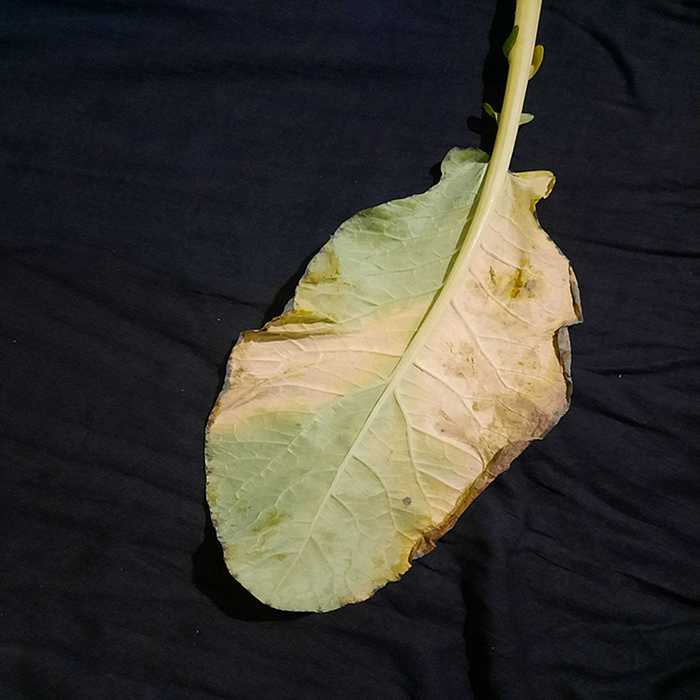
Plant: Cauliflower
Label: Black Rot